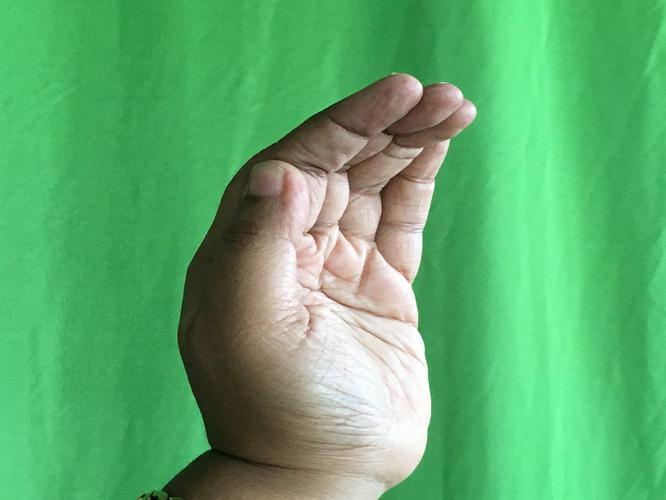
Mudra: Sarpasirsha
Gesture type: single_hand